Toormore

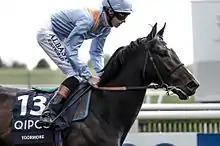
Toormore at the 2014 2000 Guineas.

Toormore (19 March 2011 – 22 February 2018) was an Irish-bred British-trained Thoroughbred racehorse. He was the champion two-year-old in Europe in 2013 when he was undefeated in all his races including the Vintage Stakes and Vincent O'Brien National Stakes. In 2014 he won the Craven Stakes and finished third in the Queen Elizabeth II Stakes for his 7 middleham